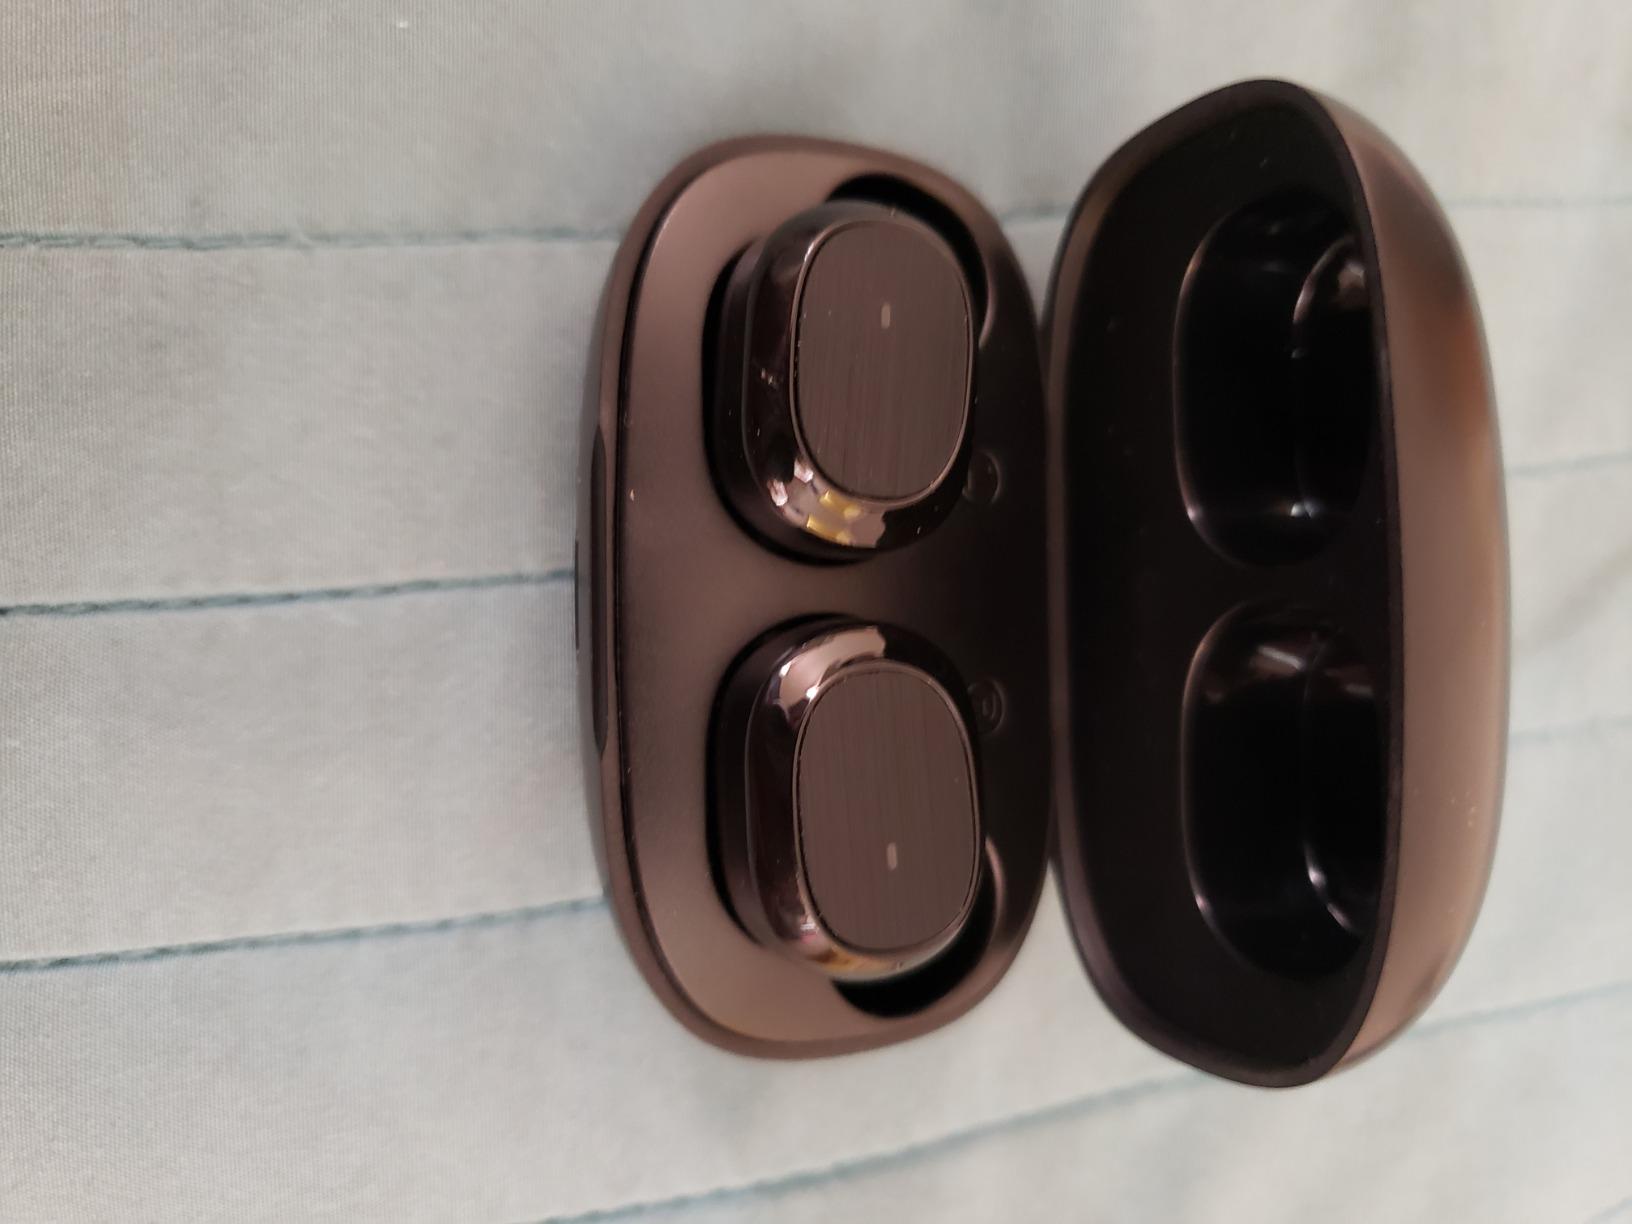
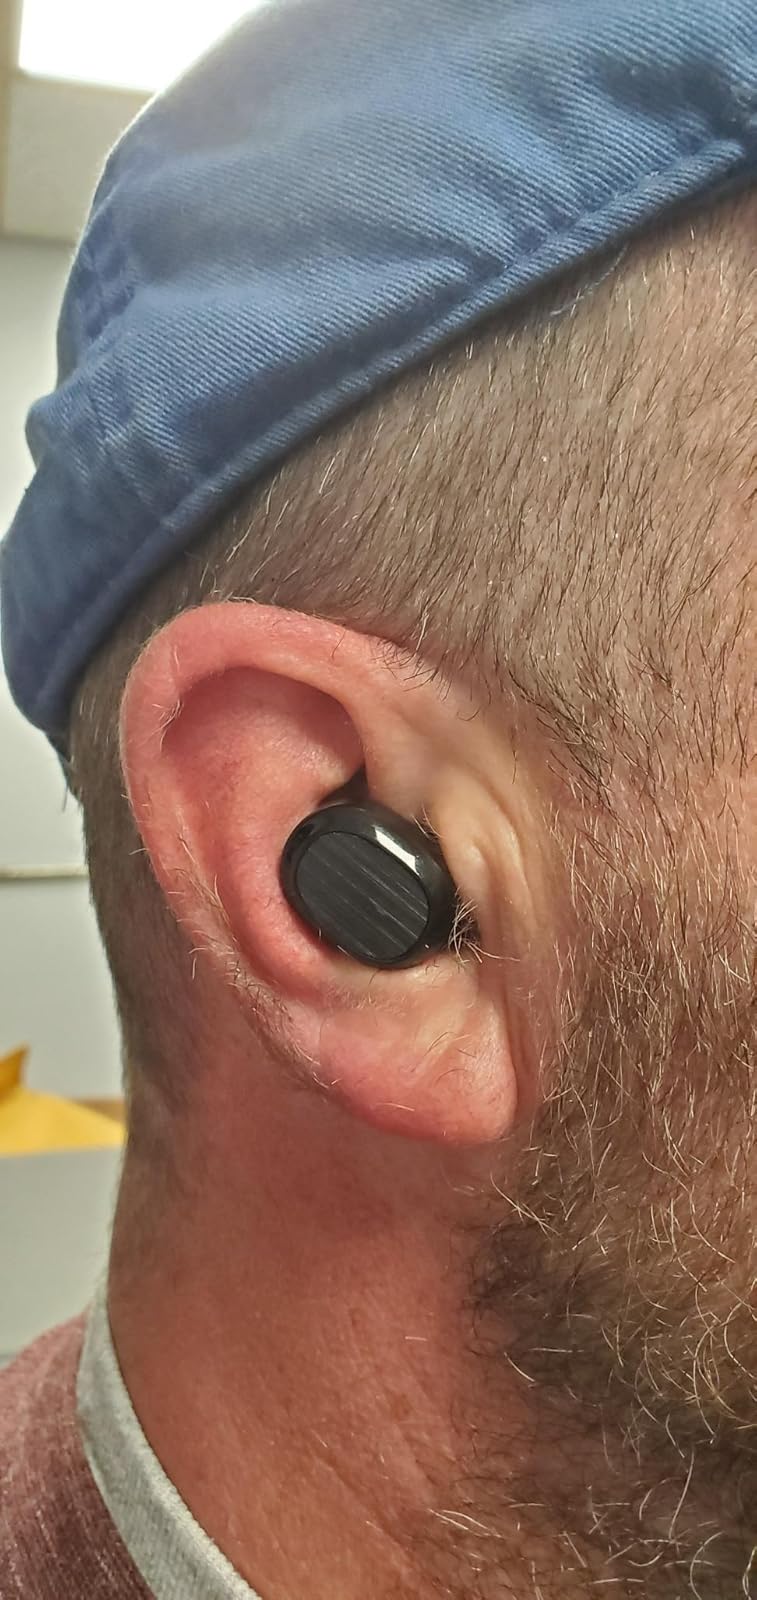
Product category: earbuds
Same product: yes